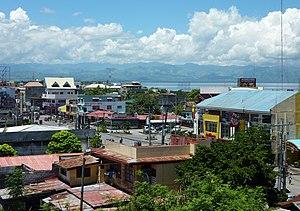
General Santos, officiellement la Ville de General Santos, est la grande ville la plus méridionale des Philippines. Classée comme une ville très urbanisée de première classe selon une classification en vigueur aux Philippines, General Santos est la 15ᵉ ville la plus peuplée du pays avec 594,446 habitants au recensement de 2015. General Santos est le centre régional de commerce et d'industrie principal de la région SOCCSKSARGEN. Elle est géographiquement située dans la province de Cotabato du Sud, mais est administrée indépendamment de celui-ci.